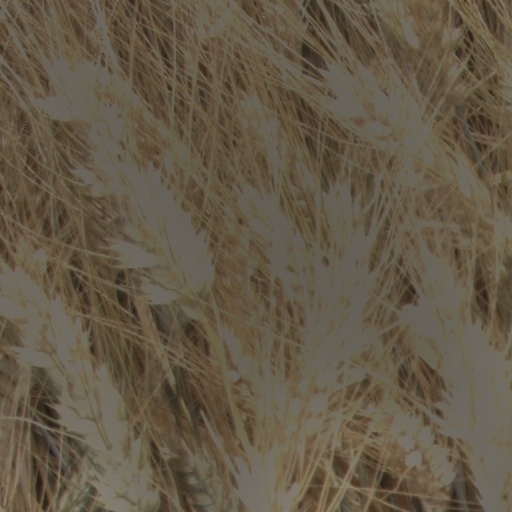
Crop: wheat